James Mancham

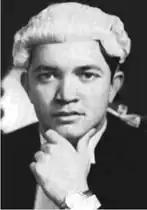
James Mancham in 1961

James's father, Richard Mancham, a successful businessman, sent James to law school in England. When Britain announced its intention to give independence to the colony, Mancham founded the Democratic Party (S.D.P.), and served as its leader until February 2005. France-Albert René founded an opposition party, the Seychelles People's United Party (S.P.U.P) with the support of the Soviet Union. As Chief Minister of the colony, Mancham promoted tourism to the Seychelles and arranged for the building of the airport that was to make the Seychelles accessible to the rest of the world. Tourism increased and the economy developed. In 1976, he won the popular vote when the British gave the Seychelles independence. Less than a year later, in June 1977, he was deposed in a coup by Prime Minister France-Albert René, who had the support of Tanzanian-trained revolutionaries and Tanzanian-supplied weapons, while Mancham was attending the 1977 Commonwealth Heads of Government Meeting in London.